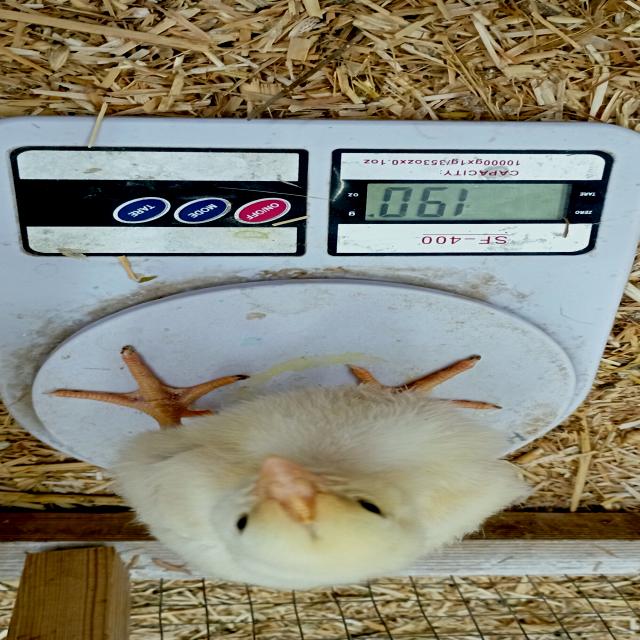
Weight: 190 g